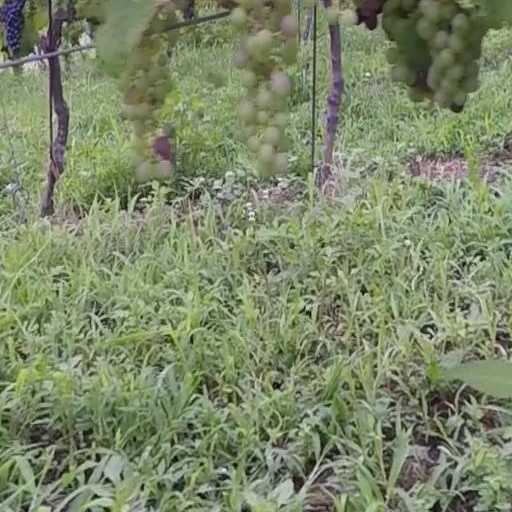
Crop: grape